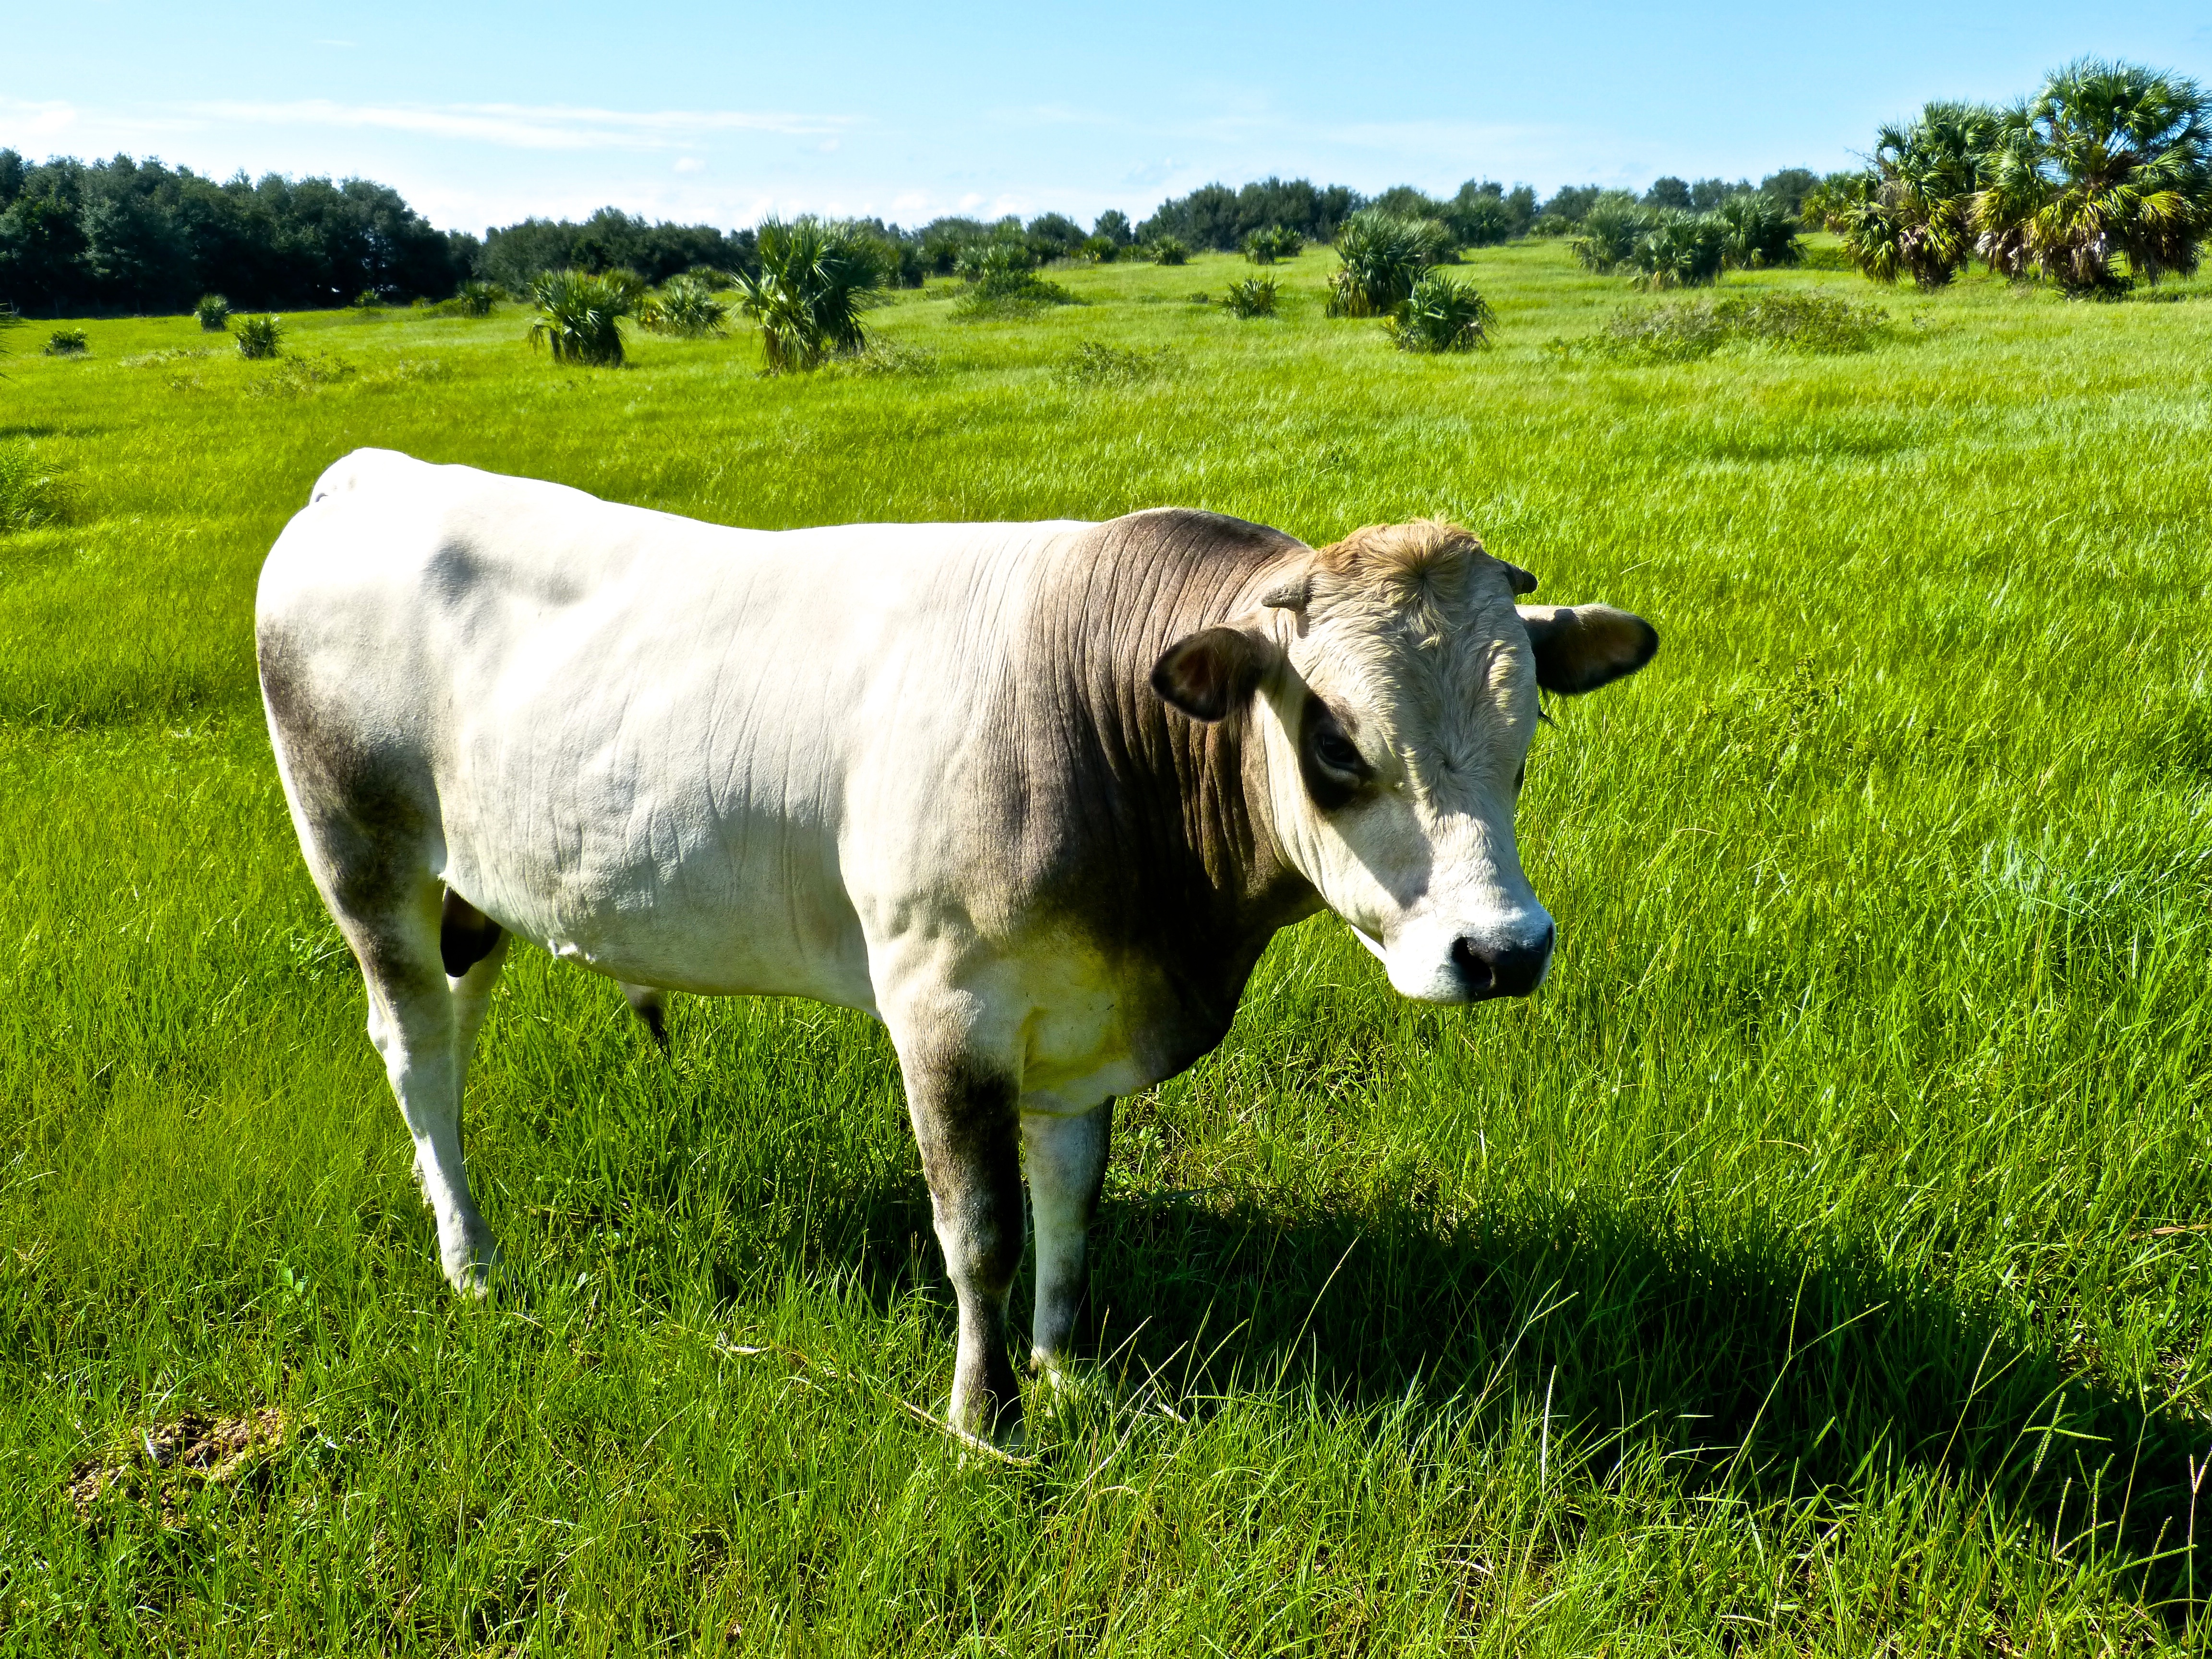
grass, field, farm, meadow, countryside, cow, cattle, herd, farming, pasture, grazing, livestock, mammal, fauna, agricultural, bull, grassland, vertebrate, habitat, rural area, dairy cow, natural environment, cattle like mammal